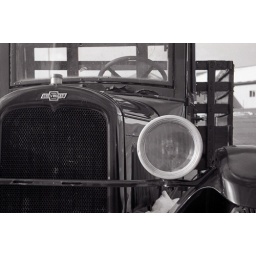
Old Chevy Stake bed truck near Lewistown, Pennsylvania